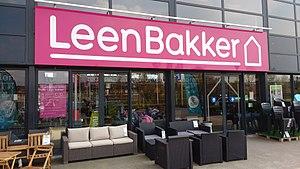
Leen Bakker est une chaîne de magasins néerlandaise créée en 1918 spécialisée principalement dans l'ameublement, la décoration de la maison ainsi que l'habillage de la fenêtre.